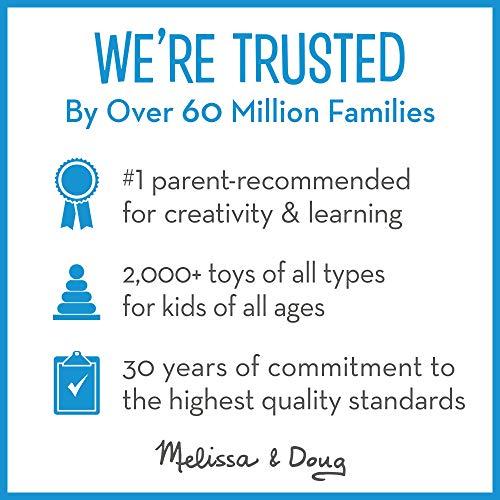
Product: Melissa & Doug On the Go Water Wow! 3-Pack (The Original Reusable Water-Reveal Coloring Books - Animal, Alphabet, Bible Stories - Great Gift for Girls and Boys - Best for 3, 4, 5, 6, and 7 Year Olds)
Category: Toys & Games | Arts & Crafts | Craft Kits | Paint with Water Kits
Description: NO-MESS ACTIVITY BOOK 3-PACK: The Melissa and Doug On the Go Water Wow Activity Pad 3-Pack features themed watercolor books Animal, Alphabet, Bible Stories that each include 4 reusable pages and come with a refillable water pen.
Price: $13.83
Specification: ProductDimensions:6.5x3.5x10inches|ItemWeight:1.2pounds|ShippingWeight:1.4pounds(Viewshippingratesandpolicies)|DomesticShipping:ItemcanbeshippedwithinU.S.|InternationalShipping:ThisitemcanbeshippedtoselectcountriesoutsideoftheU.S.LearnMore|ASIN:B01K76FQTQ|Itemmodelnumber:93367|Manufacturerrecommendedage:36months-6years